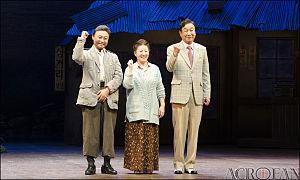
Kim Ja-ok est une actrice sud-coréenne née le 11 octobre 1951 à Busan et décédée le 16 novembre 2014 à Seoul.